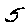
Label: 5